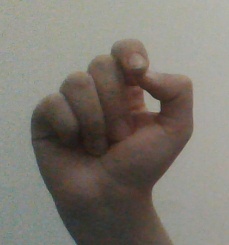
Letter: fa